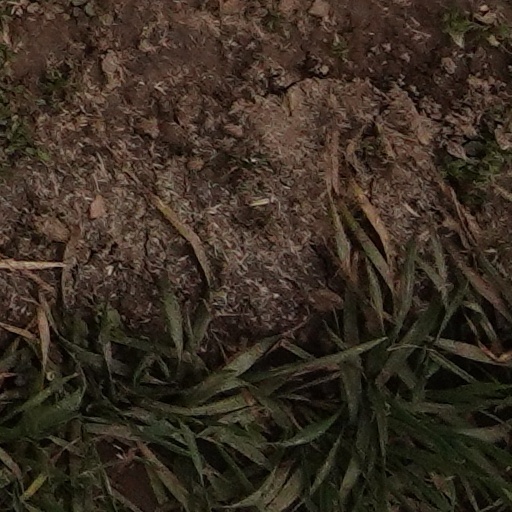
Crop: wheat